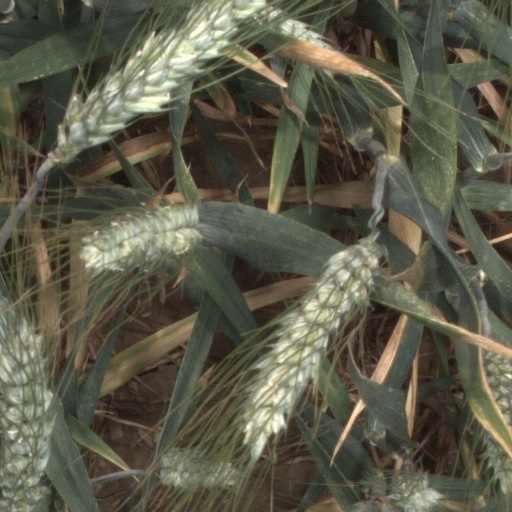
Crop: wheat